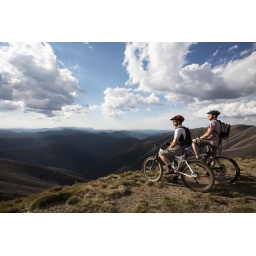
Mountain bike looking over mountains